Kingdom of England

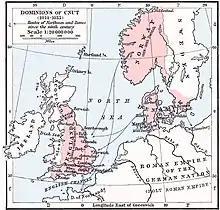
The dominions of Cnut (1014–1035)

England has remained in political unity ever since. During the reign of Æthelred the Unready (978–1016), a new wave of Danish invasions was orchestrated by Sweyn I of Denmark, culminating after a quarter-century of warfare in the Danish conquest of England in 1013. But Sweyn died on 2 February 1014, and Æthelred was restored to the throne. In 1015, Sweyn's son Cnut (commonly known as Canute) launched a new invasion. The ensuing war ended with an agreement in 1016 between Canute and Æthelred's successor, Edmund Ironside, to divide England between them, but Edmund's death on 30 November of that year left England united under Danish rule. This continued for 26 years until the death of Harthacnut in June 1042. He was the son of Canute and Emma of Normandy (the widow of Æthelred the Unready) and had no heirs of his own; he was succeeded by his half-brother, Æthelred's son, Edward the Confessor.